Ossington station

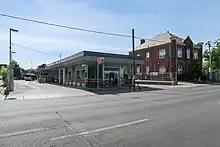
Exterior of the station

In the summer of 2014, work has begun on the station to make it accessible to all customers. Improvements to the station include two new elevators to access the subway platforms, automatic sliding doors, barrier free access to the platform, security upgrades, and signage improvements.